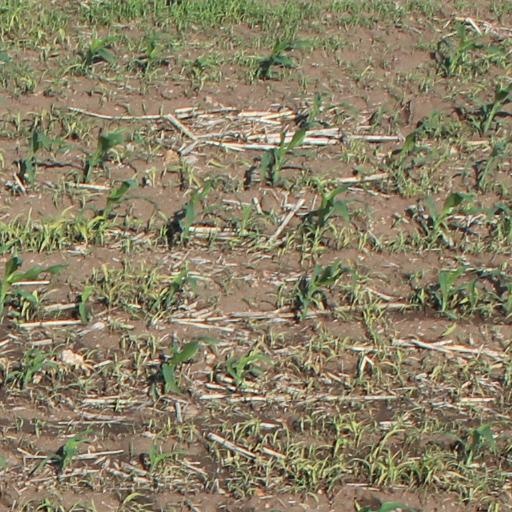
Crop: maize; corn